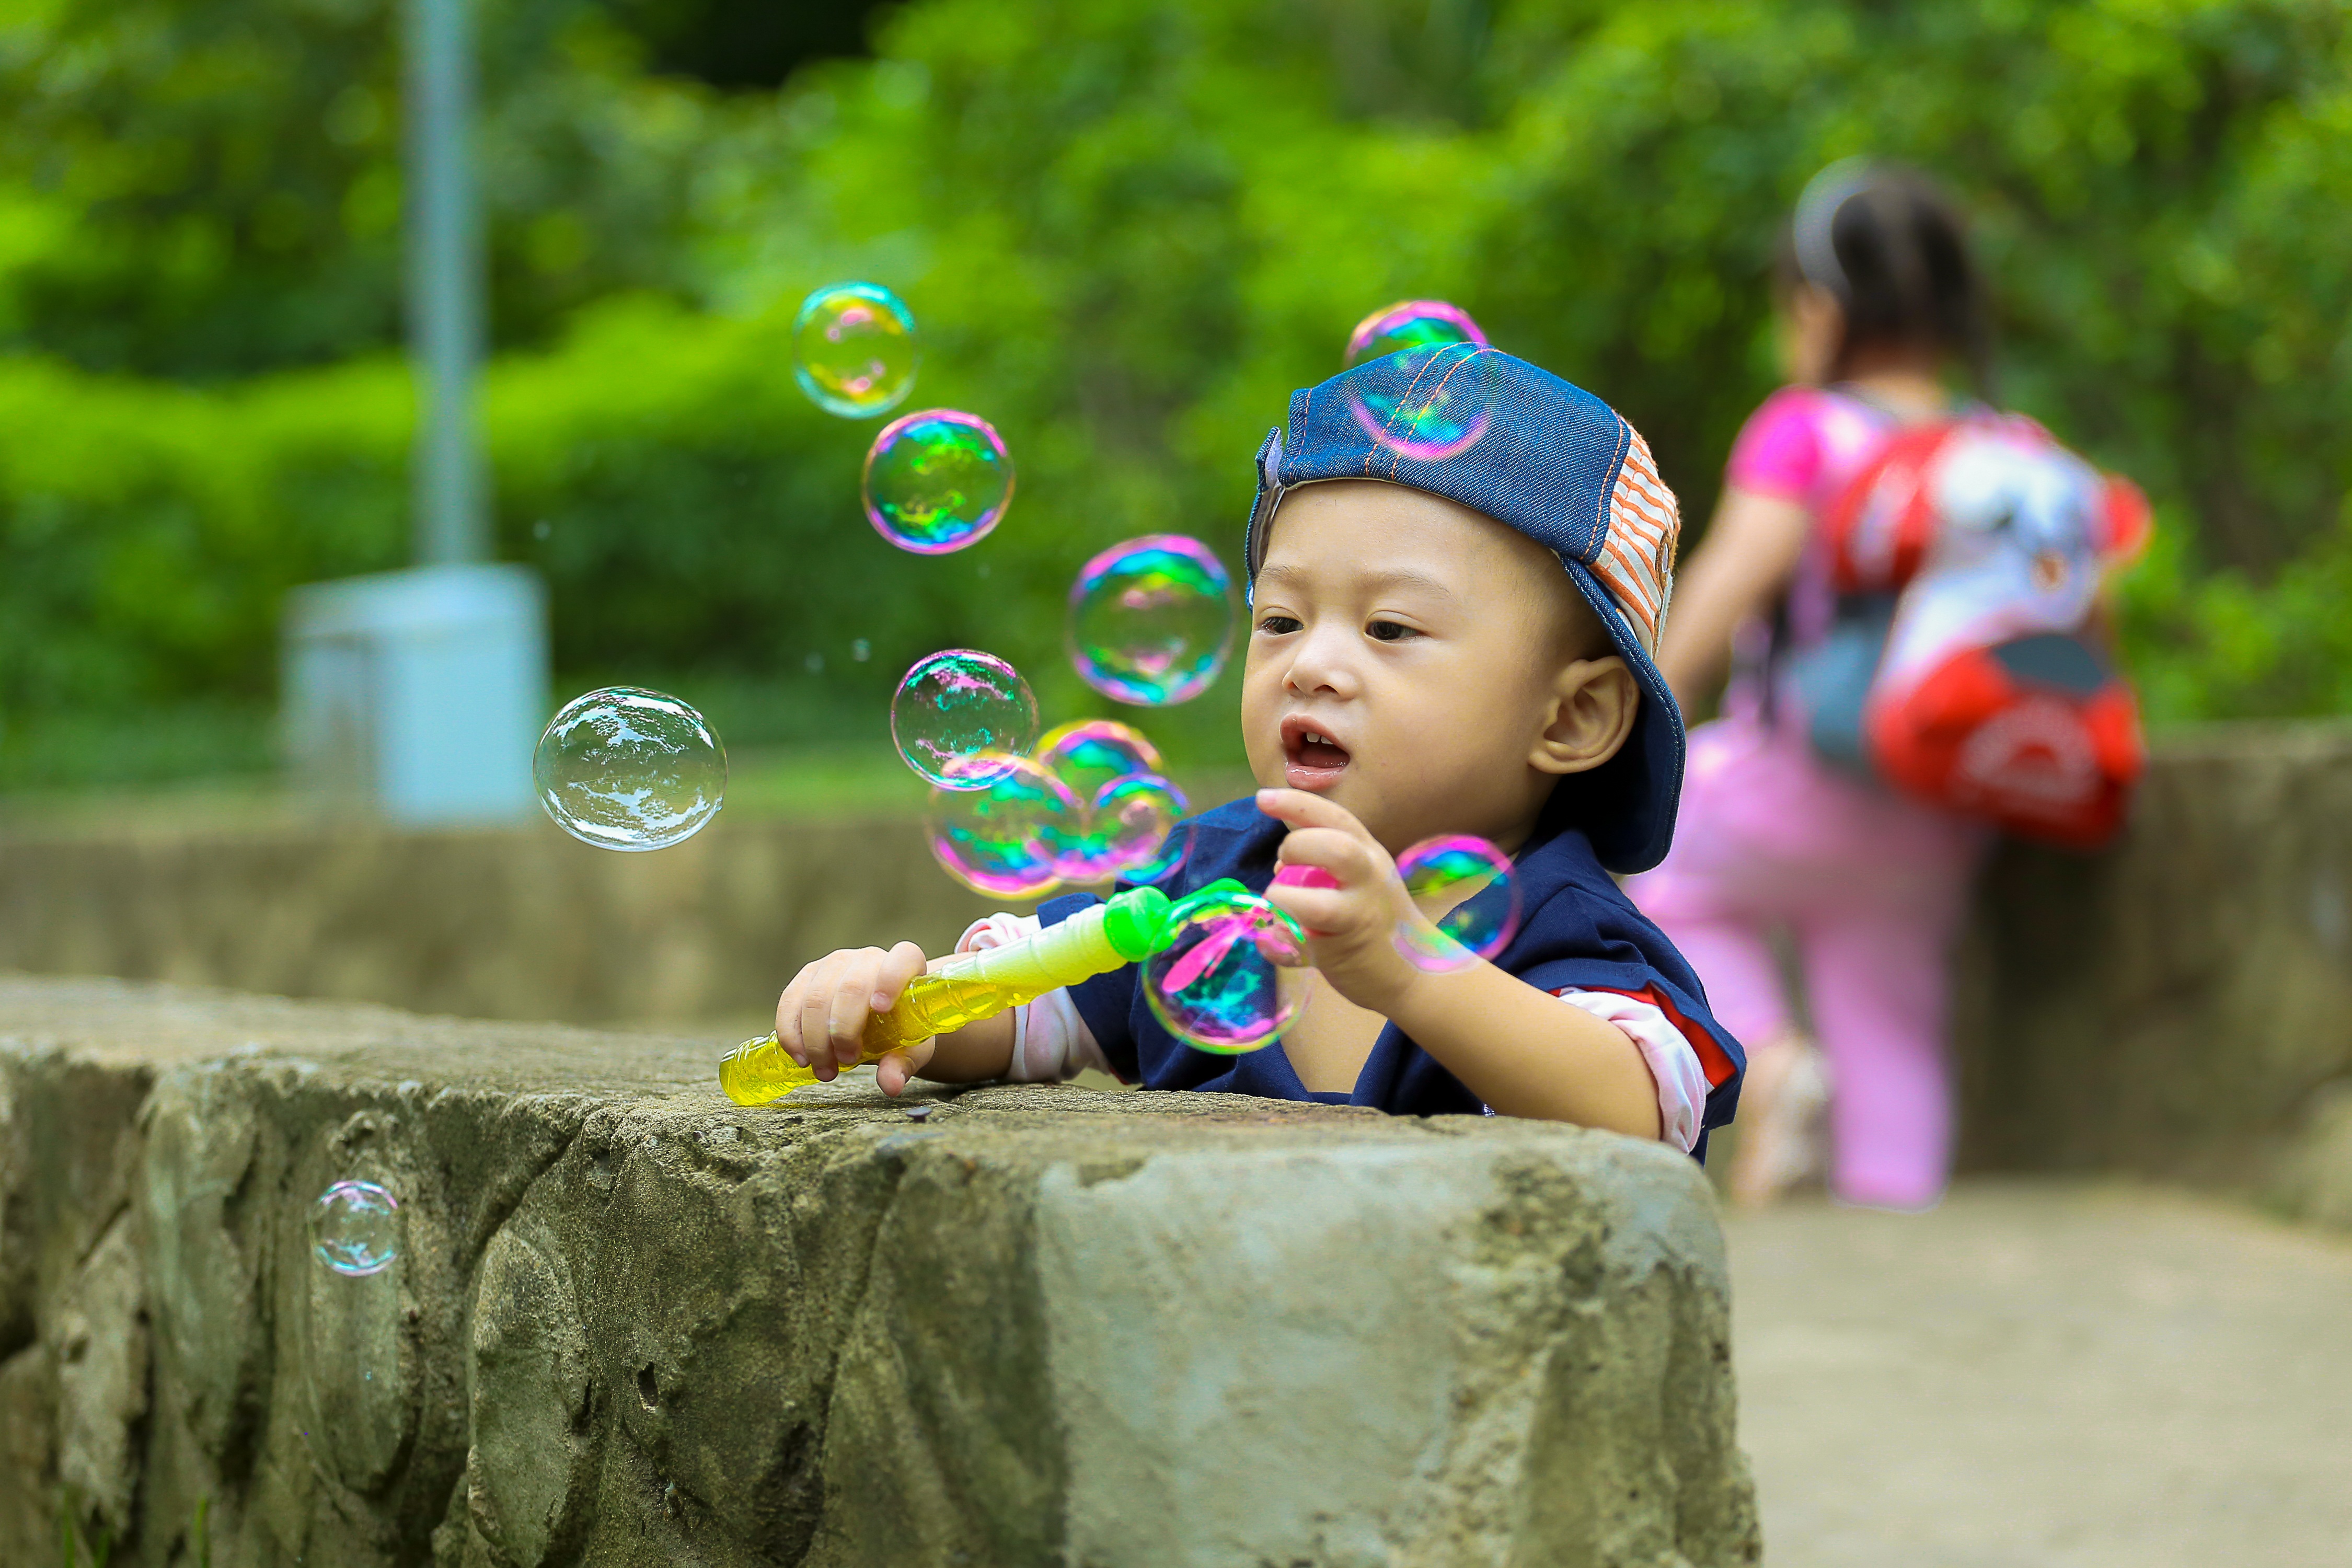
person, people, play, kid, vacation, green, color, child, fun, happy, toddler, soap bubbles, ku shin, the park